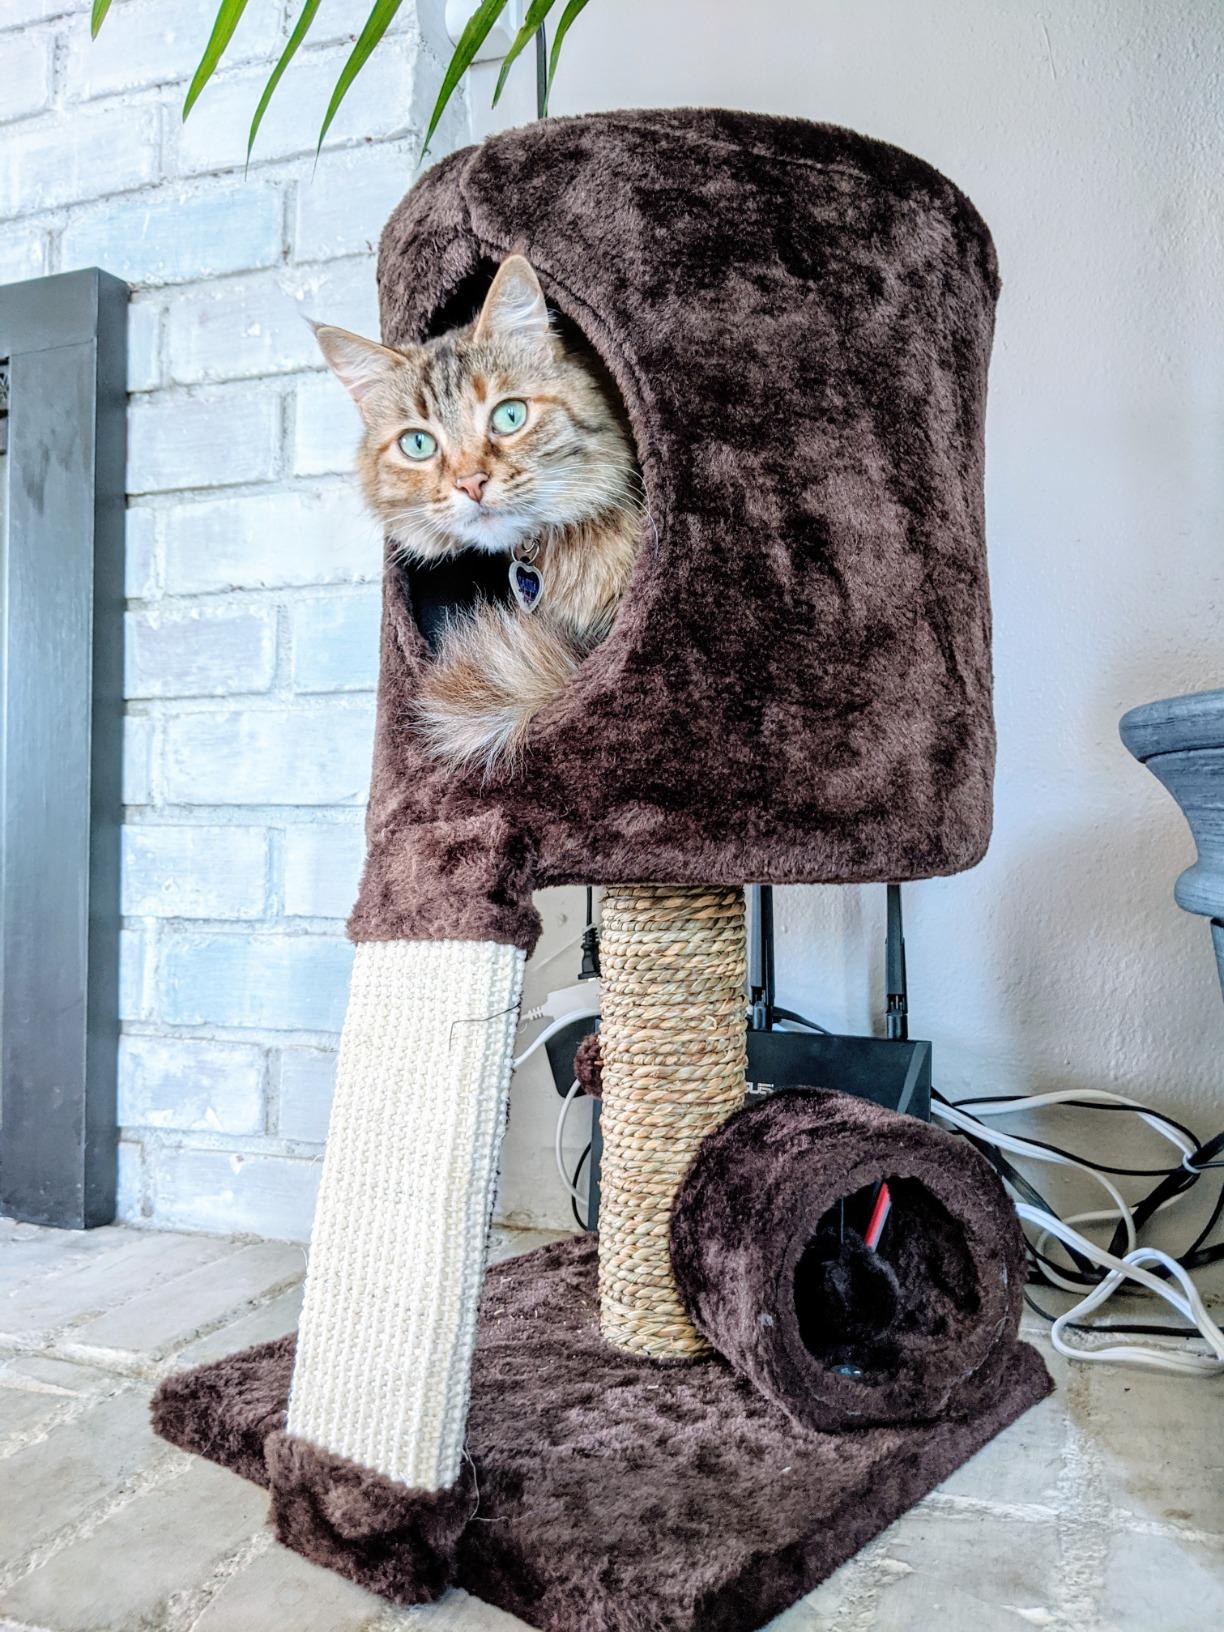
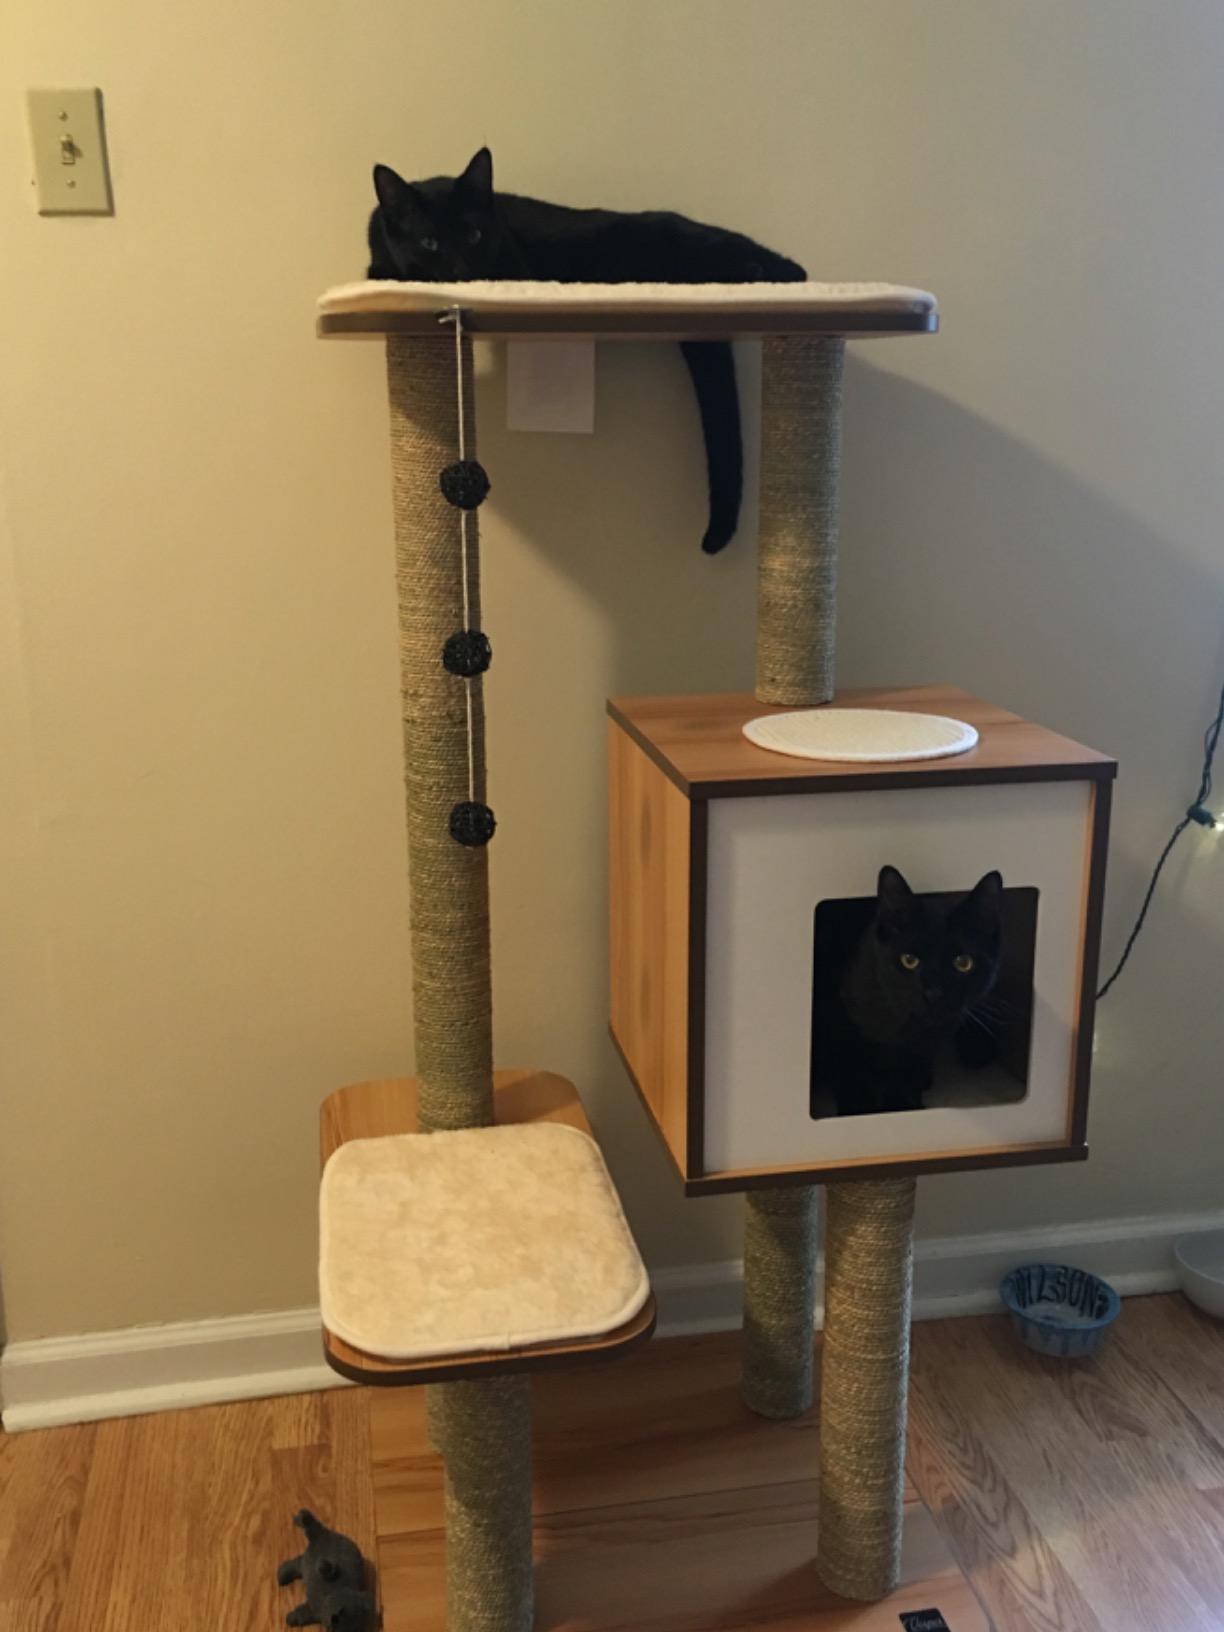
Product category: items_cat tree
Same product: no